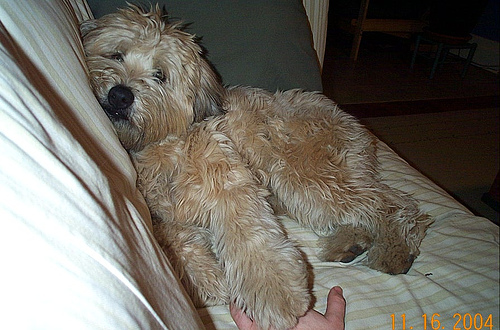
Animal: dog
Breed: wheaten_terrier